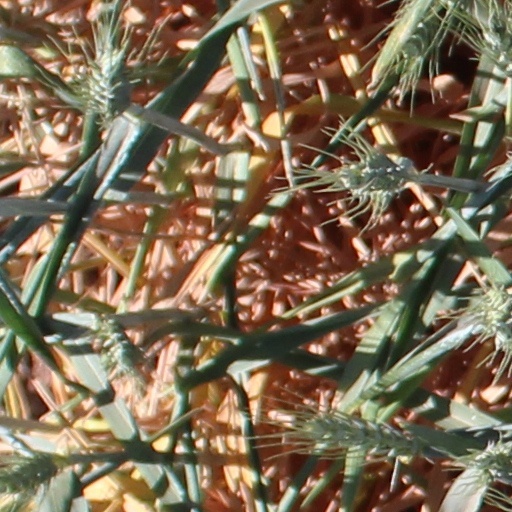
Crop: wheat